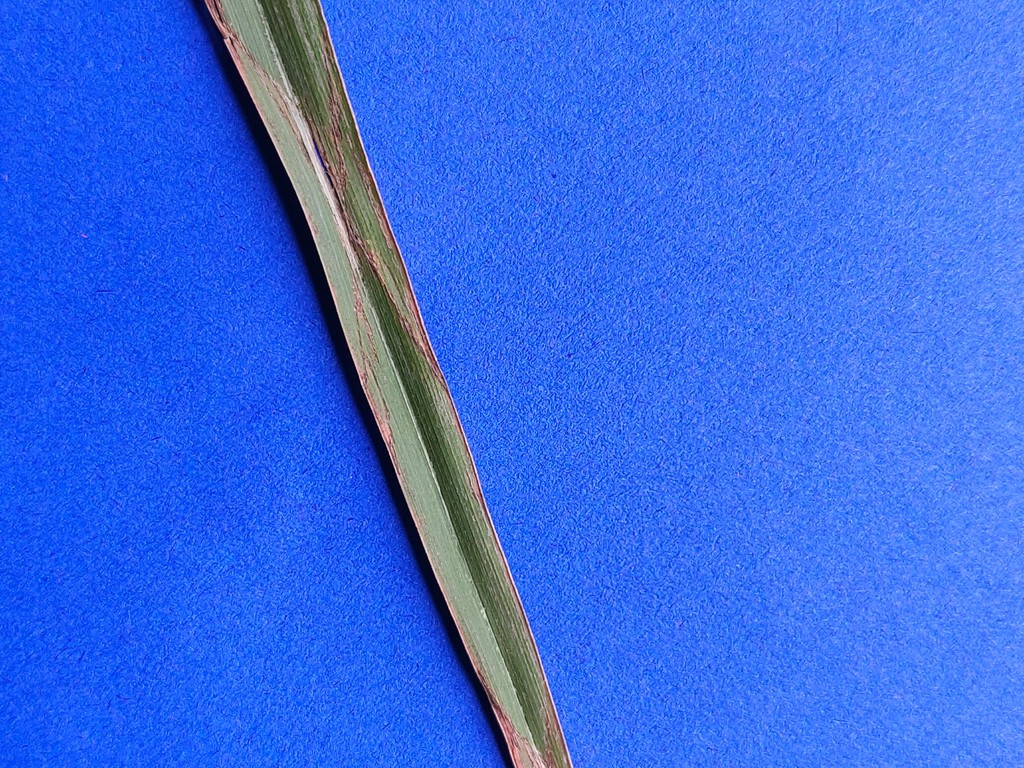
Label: Unhealthy